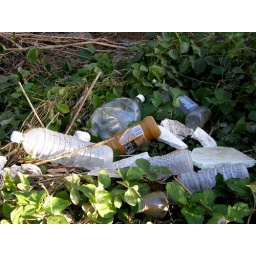
All along the banks where the water had come up over the edge there was rubbish like this plastic bottles everywhere